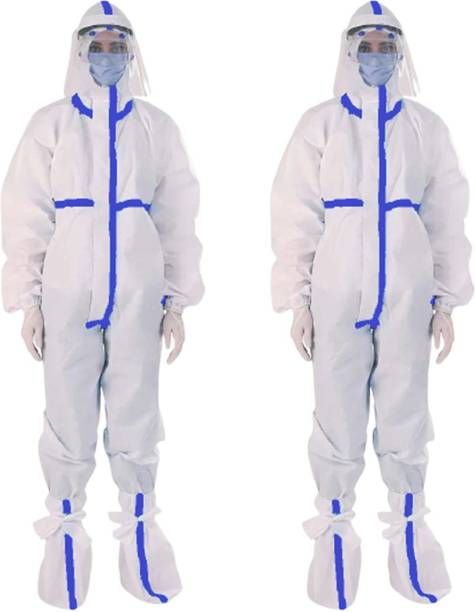
Objects detected:
Face_Shield
Face_Shield
Mask
Mask
Gloves
Gloves
Gloves
Gloves
Coverall
Coverall